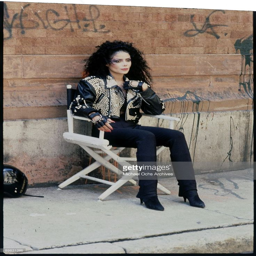
pop artist during the filming of the video for her single .